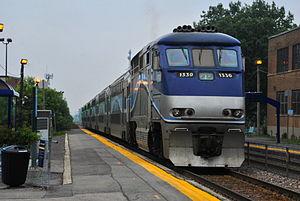
La ligne Exo 2 - Saint-Jérôme, auparavant appelée la ligne Blainville–Saint-Jérôme, est une ligne de train de banlieue de la grande région de Montréal. Exo en est responsable. Elle affiche en 2016 un achalandage de 3 088 300 d'entrées, faisant d'elle la troisième ligne en importance d'Exo.